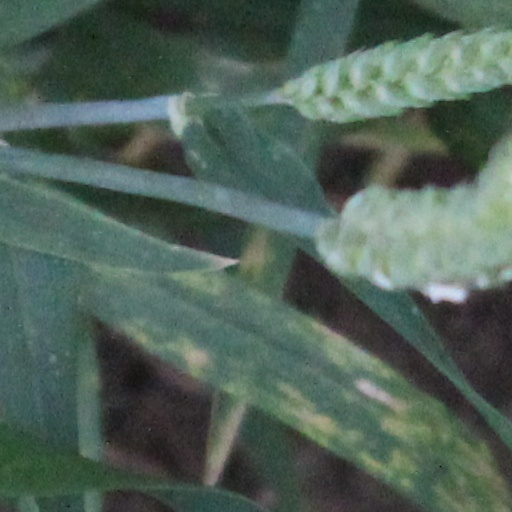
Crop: wheat